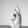
ASL letter: K